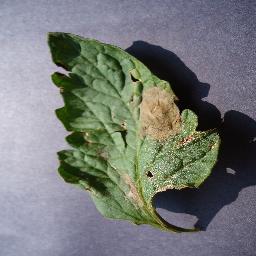
Label: Tomato___Late_blight